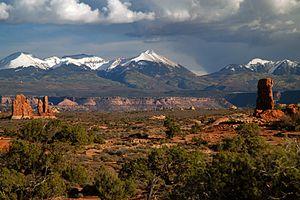
Les montagnes La Sal sont un massif montagneux qui s'élève à 3 877 m dans l'État de l'Utah, aux États-Unis.